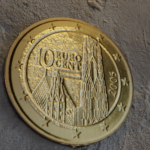
Coin value: 10cents
Country: at
Edition: standard